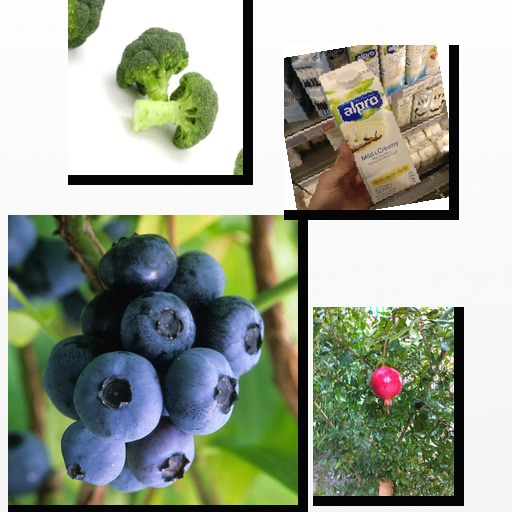
Food items: blueberry, pomegranate, vanilla_soy_yogurt, broccoli